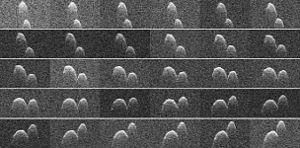
(85989) 1999 JD₆ est un astéroïde potentiellement dangereux de type Aton découvert à Anderson Mesa le 12 mai 1999 par LONEOS. Sa taille est comprise entre 710 et 2 300 mètres. Il s'est approché à 18,85 fois la distance Terre-Lune de la Terre le 25 juillet 2015 à 4 h 55 TU.